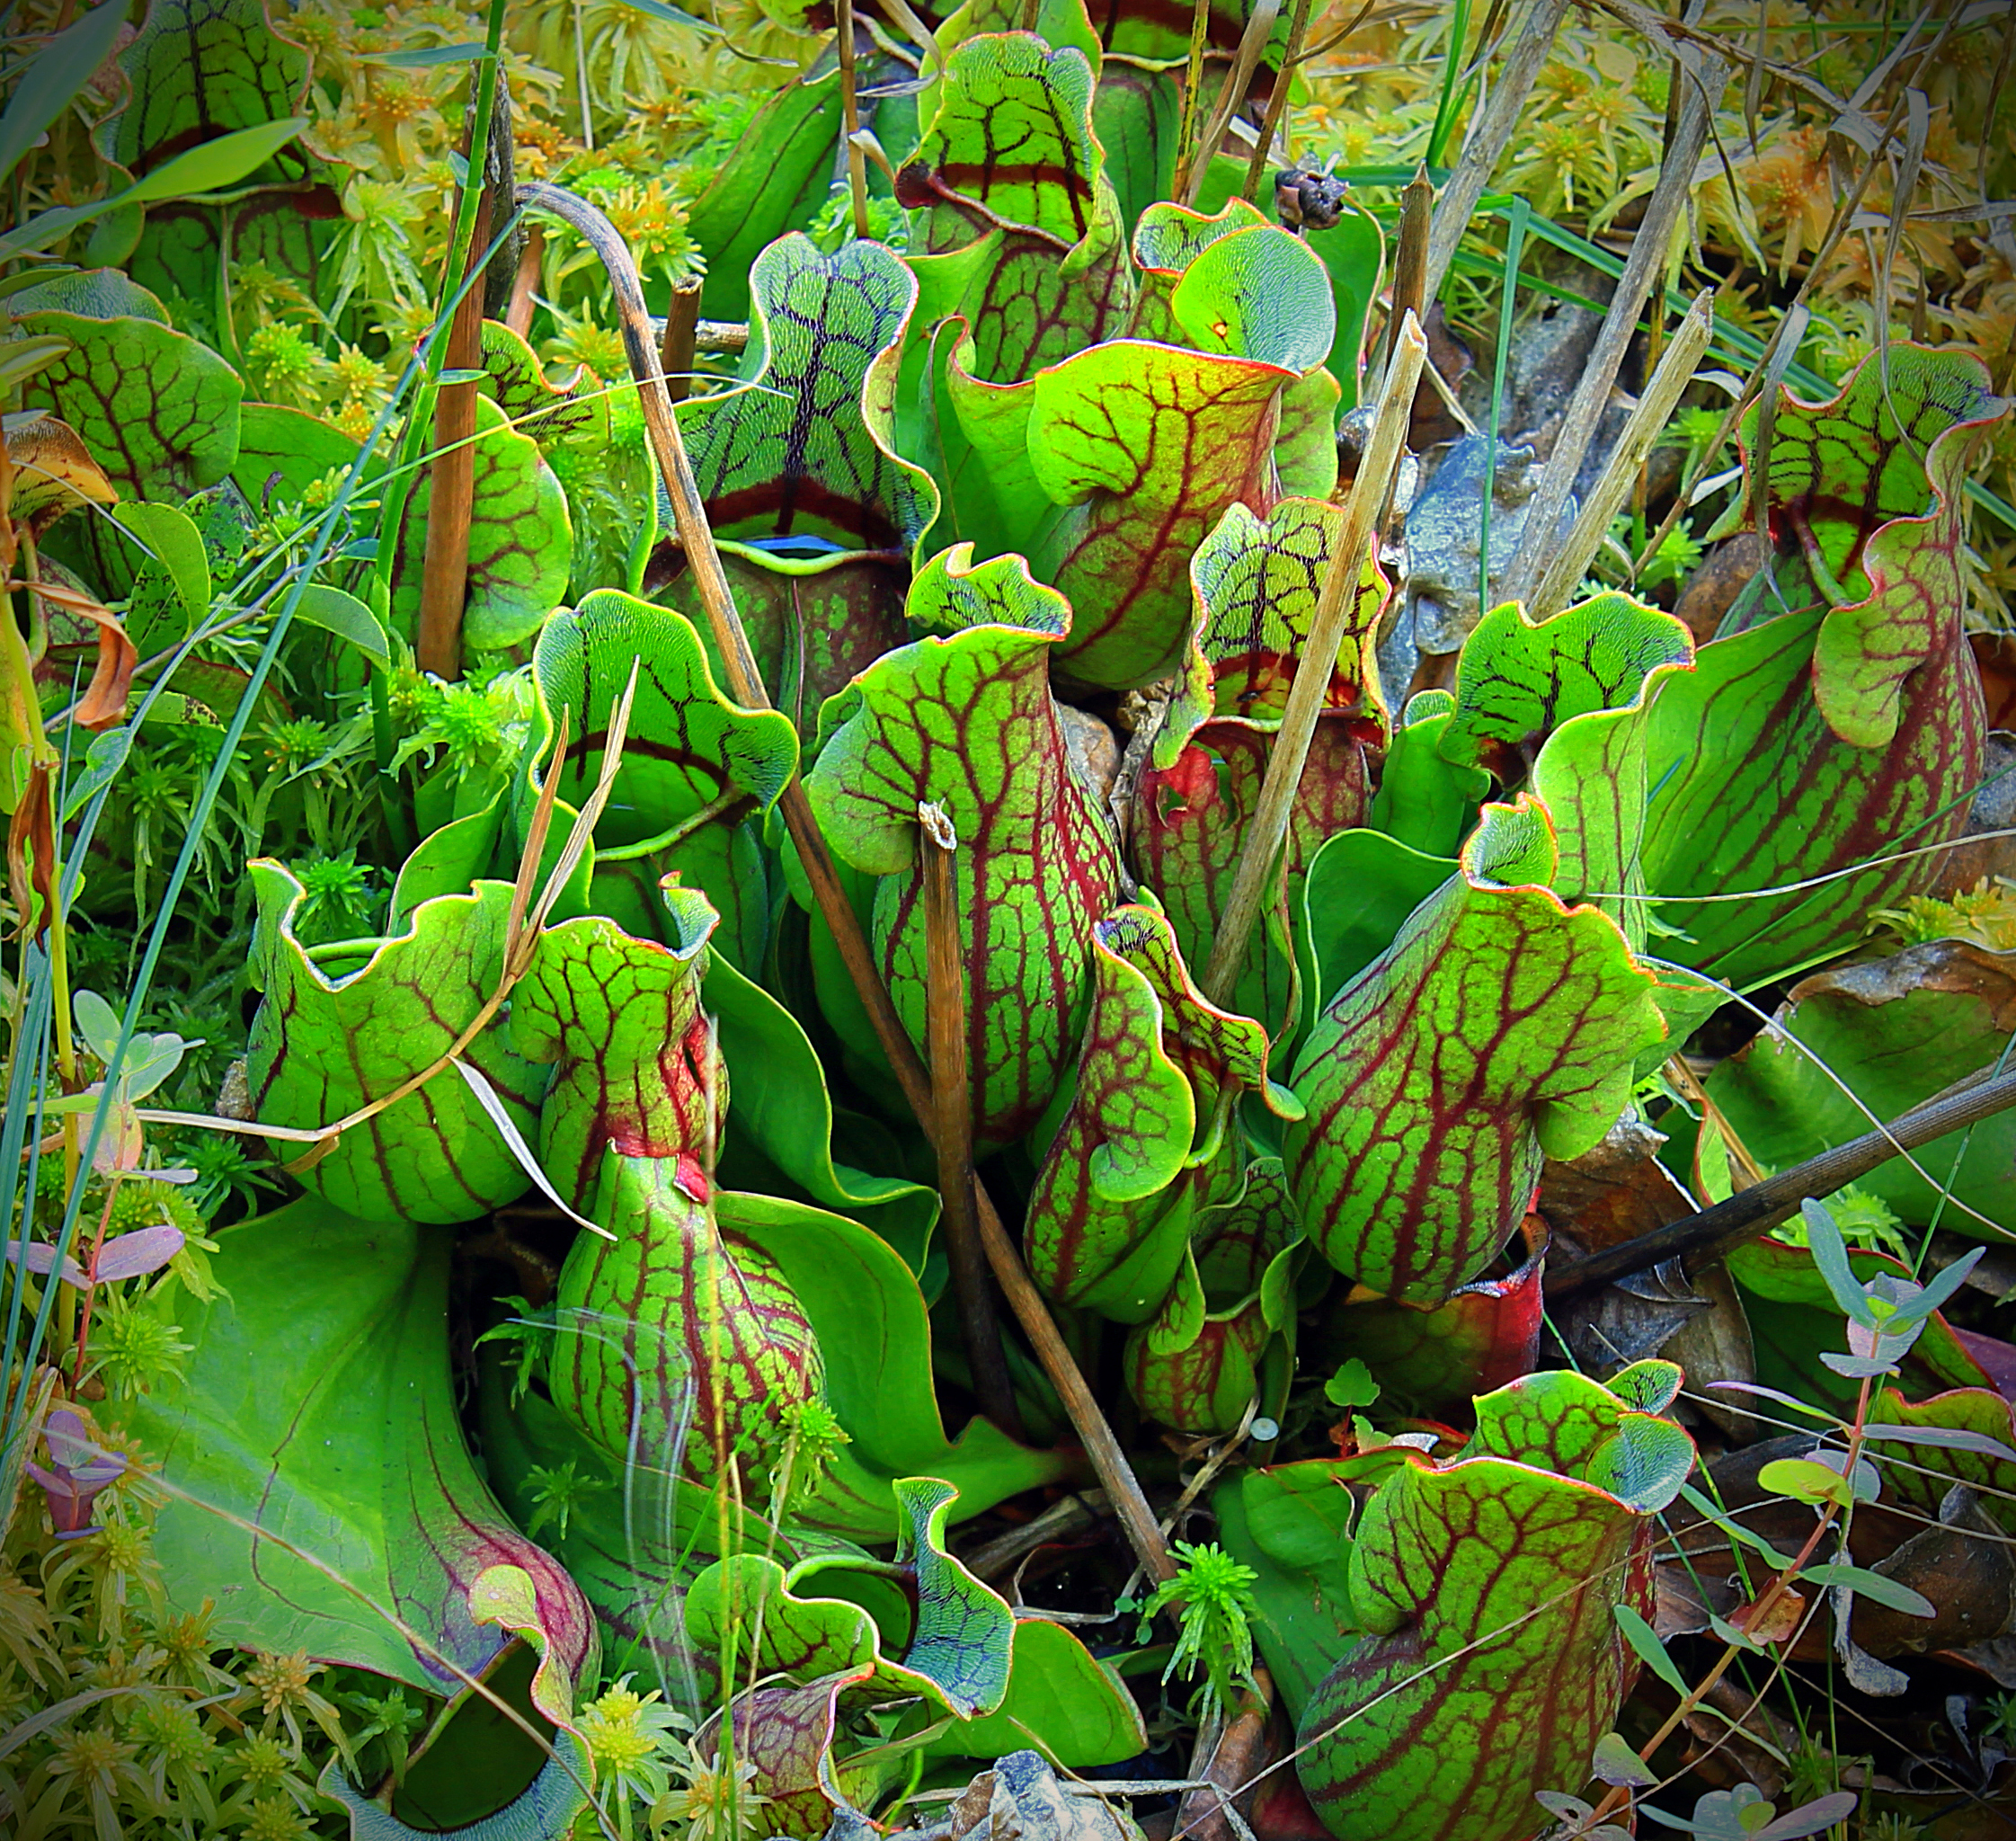
nature, forest, plant, leaf, flower, food, green, jungle, produce, vegetable, autumn, botany, garden, flora, plants, wildflower, creativecommons, vegetation, rainforest, monroecounty, poconos, gouldsborostatepark, wetland, old611trail, oldroute611trail, pennsylvania, framecabinrun, bog, sphagnummoss, pitcherplants, carnivorousplants, sarraceniapurpurea, insectivorousplants, purplepitcherplants, tropics, flowering plant, land plant